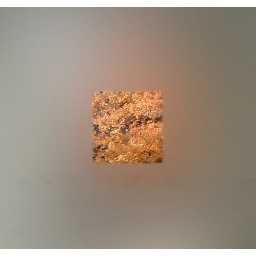
Tree through the non-frosted glass square in a door with (Shock! Horror!) a K800i